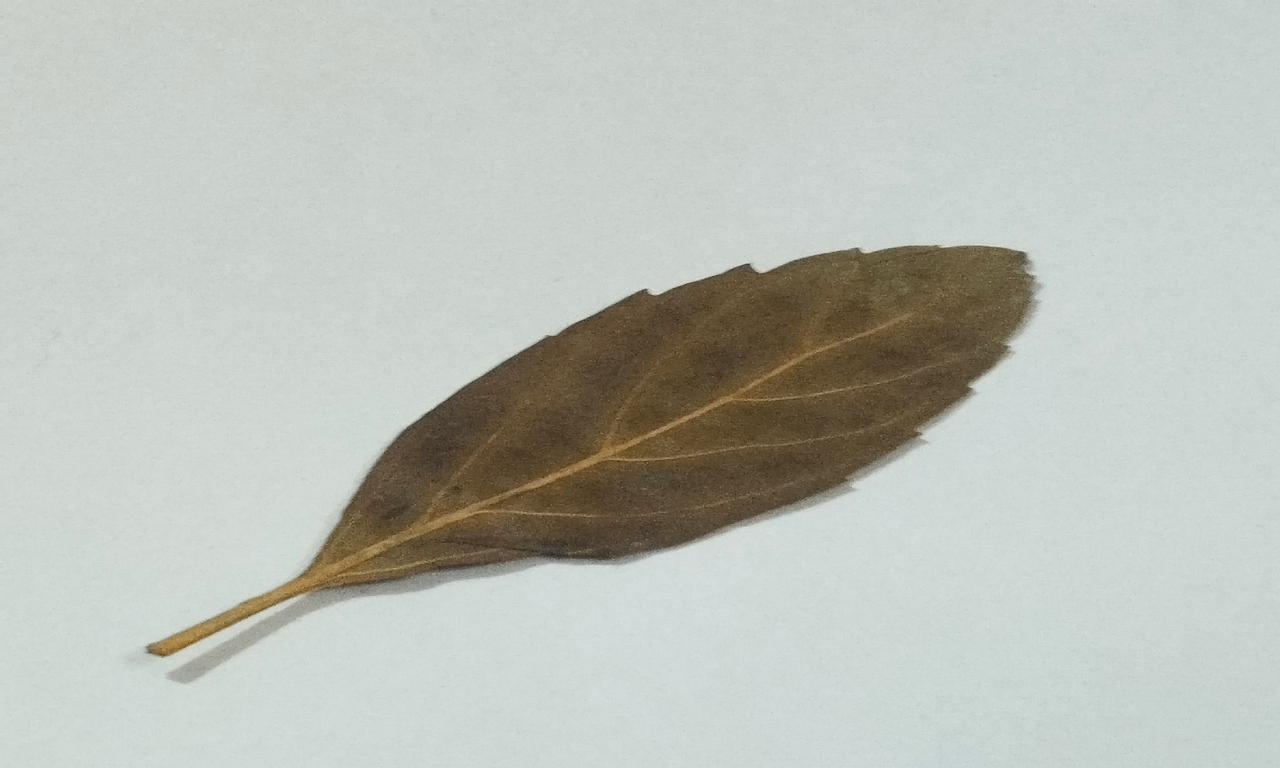
Label: Dried